Pizza di Pasqua

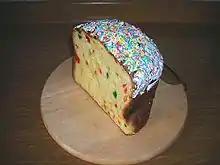
Sweet variant of "pizza di Pasqua"

In the Umbria-Marche areas there is also a sweet variant. This sweet pie, without cheese, with candied fruits or without, in addition to the presence of sugar has also a "fiocca", a meringue glazed with sugar beads.